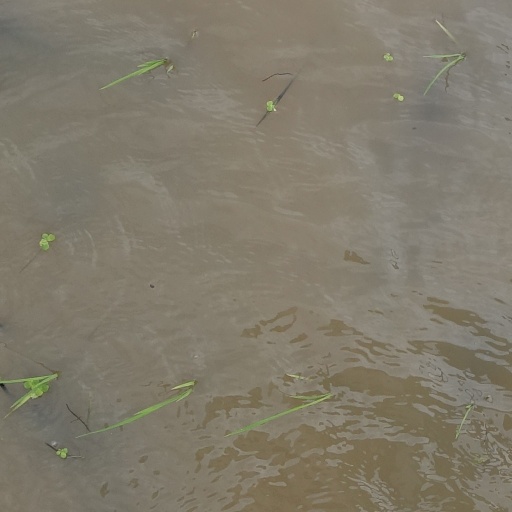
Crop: rice